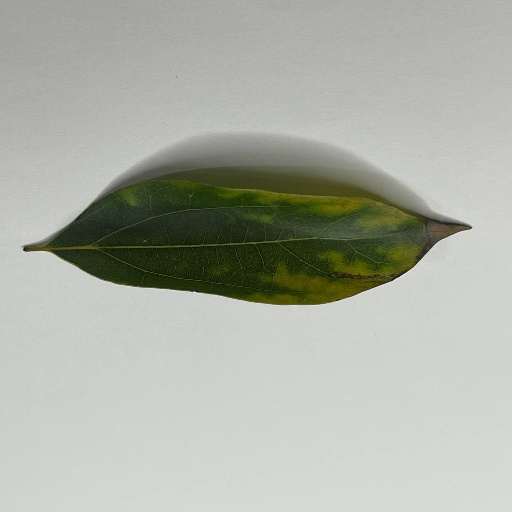
Species: Camphor
Leaf condition: Bacterial Spot